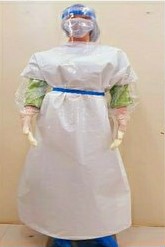
Objects detected:
Mask
Face_Shield
Coverall